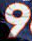
Number: 9